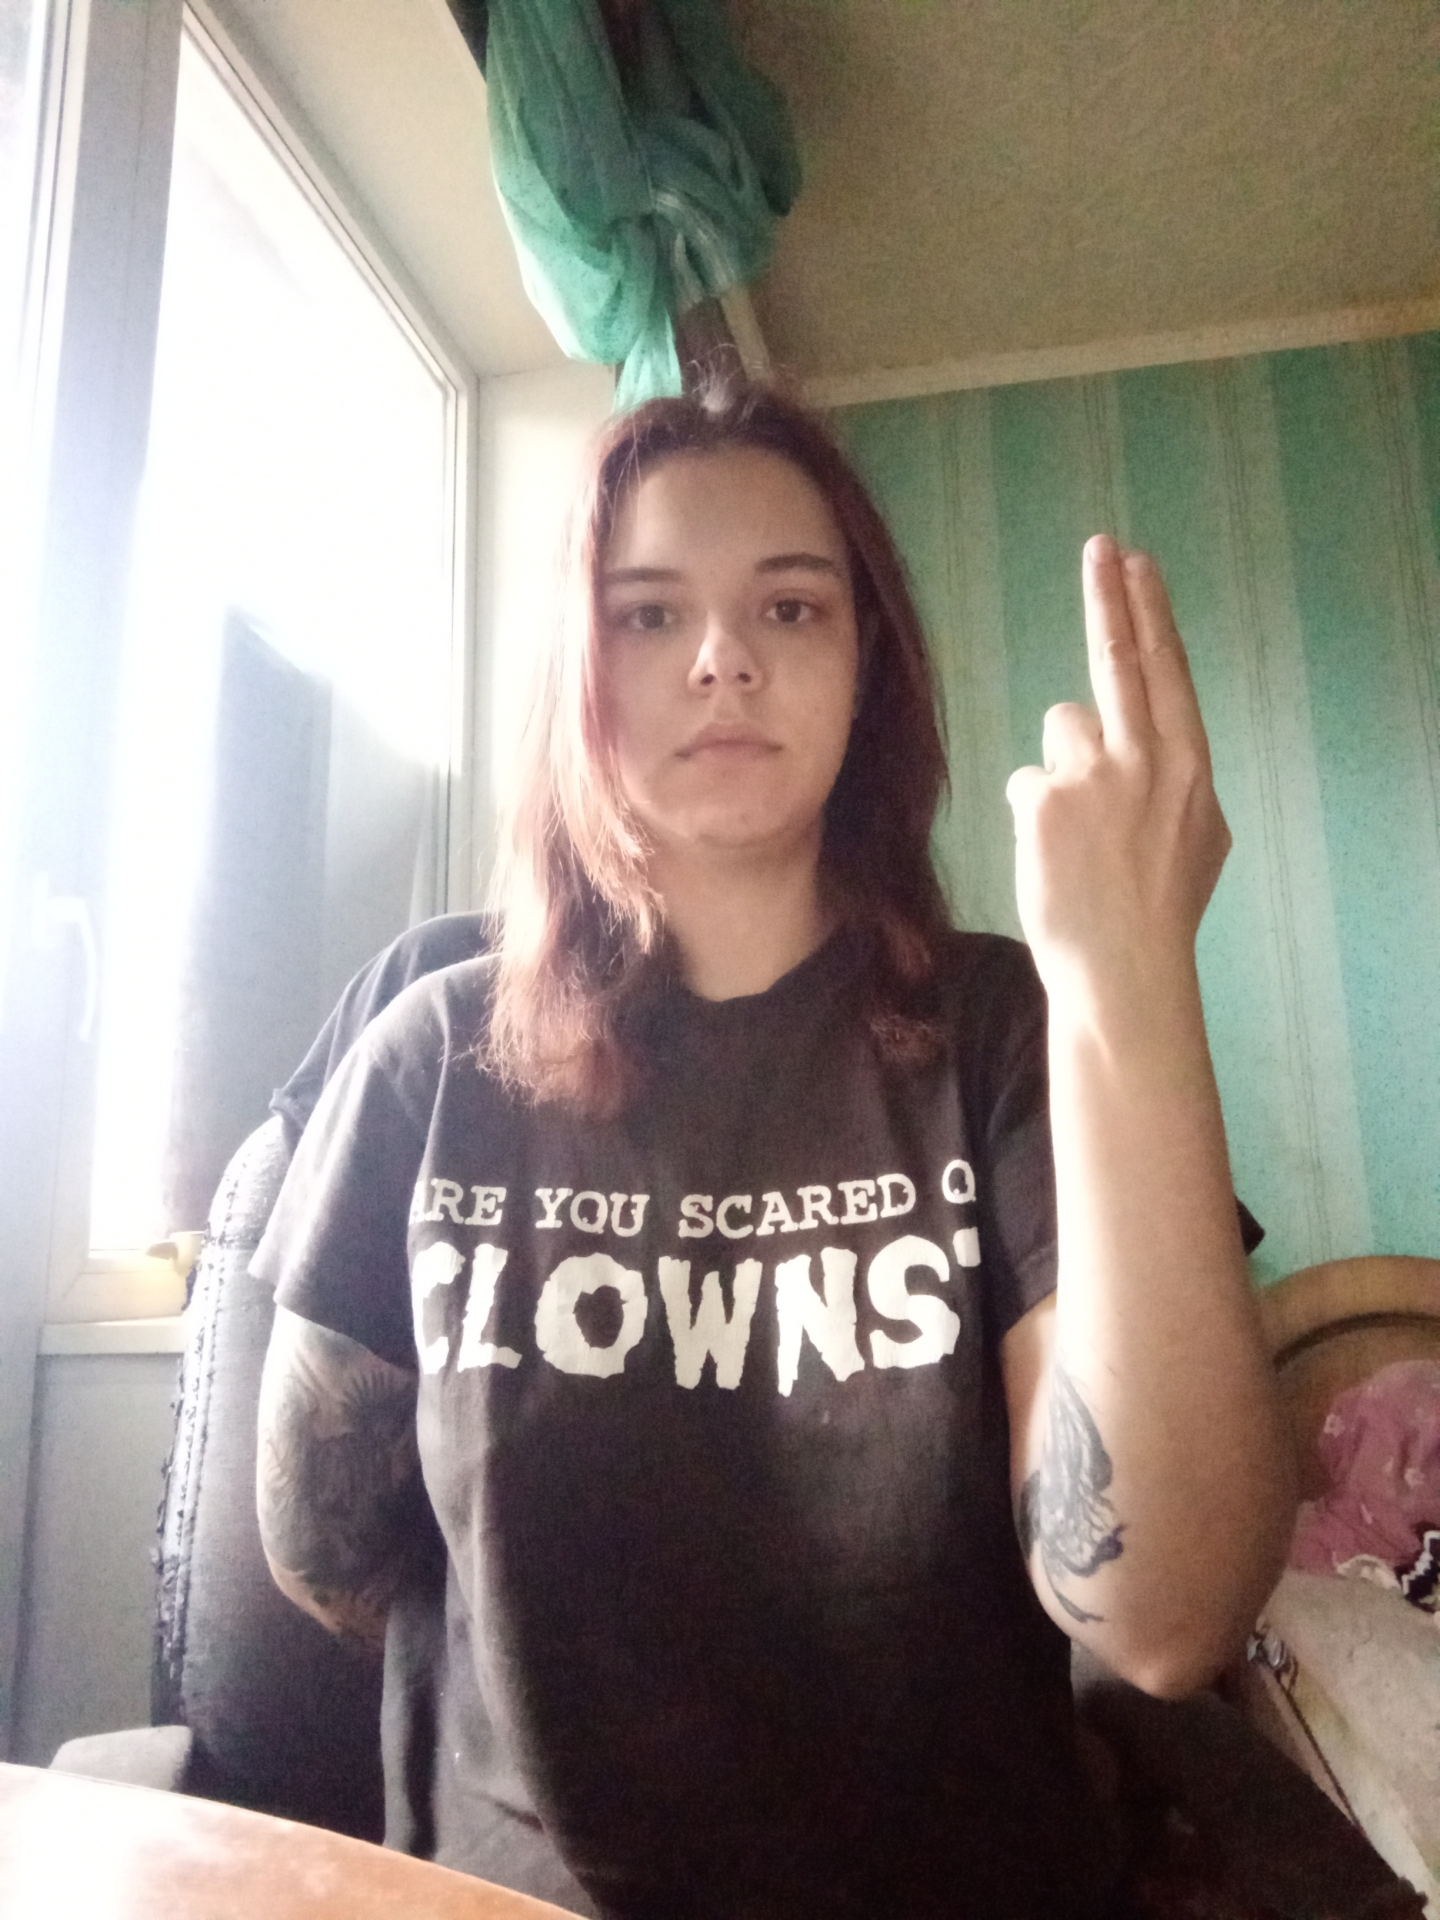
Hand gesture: two_up_inverted